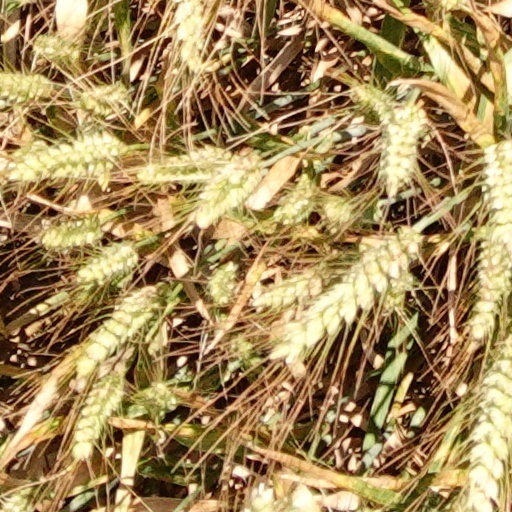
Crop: wheat